Mohamed Naguib

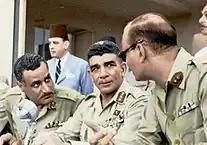

The movement had been led originally by Gamal Abdel Nasser, and was composed exclusively of servicemen who were all under 35 years of age and from low-income backgrounds. Nasser, who like Naguib was a veteran of the 1948 Arab–Israeli War, felt that the movement needed an older officer from a distinguished military background in order to be taken seriously. The highly respected and nationally famous Naguib was the obvious choice, and he was invited to assume leadership of the movement. While this proved successful in strengthening the Free Officers, it would later cause great friction within the movement, and an eventual power struggle between the elder Naguib and the younger Nasser. Historians have noted that whilst Naguib understood his position and duty as being the movement's bona fide leader, the younger Free Officers saw him as a figurehead who would yield to the collective decision-making of the movement, giving Naguib a more limited, symbolic role.